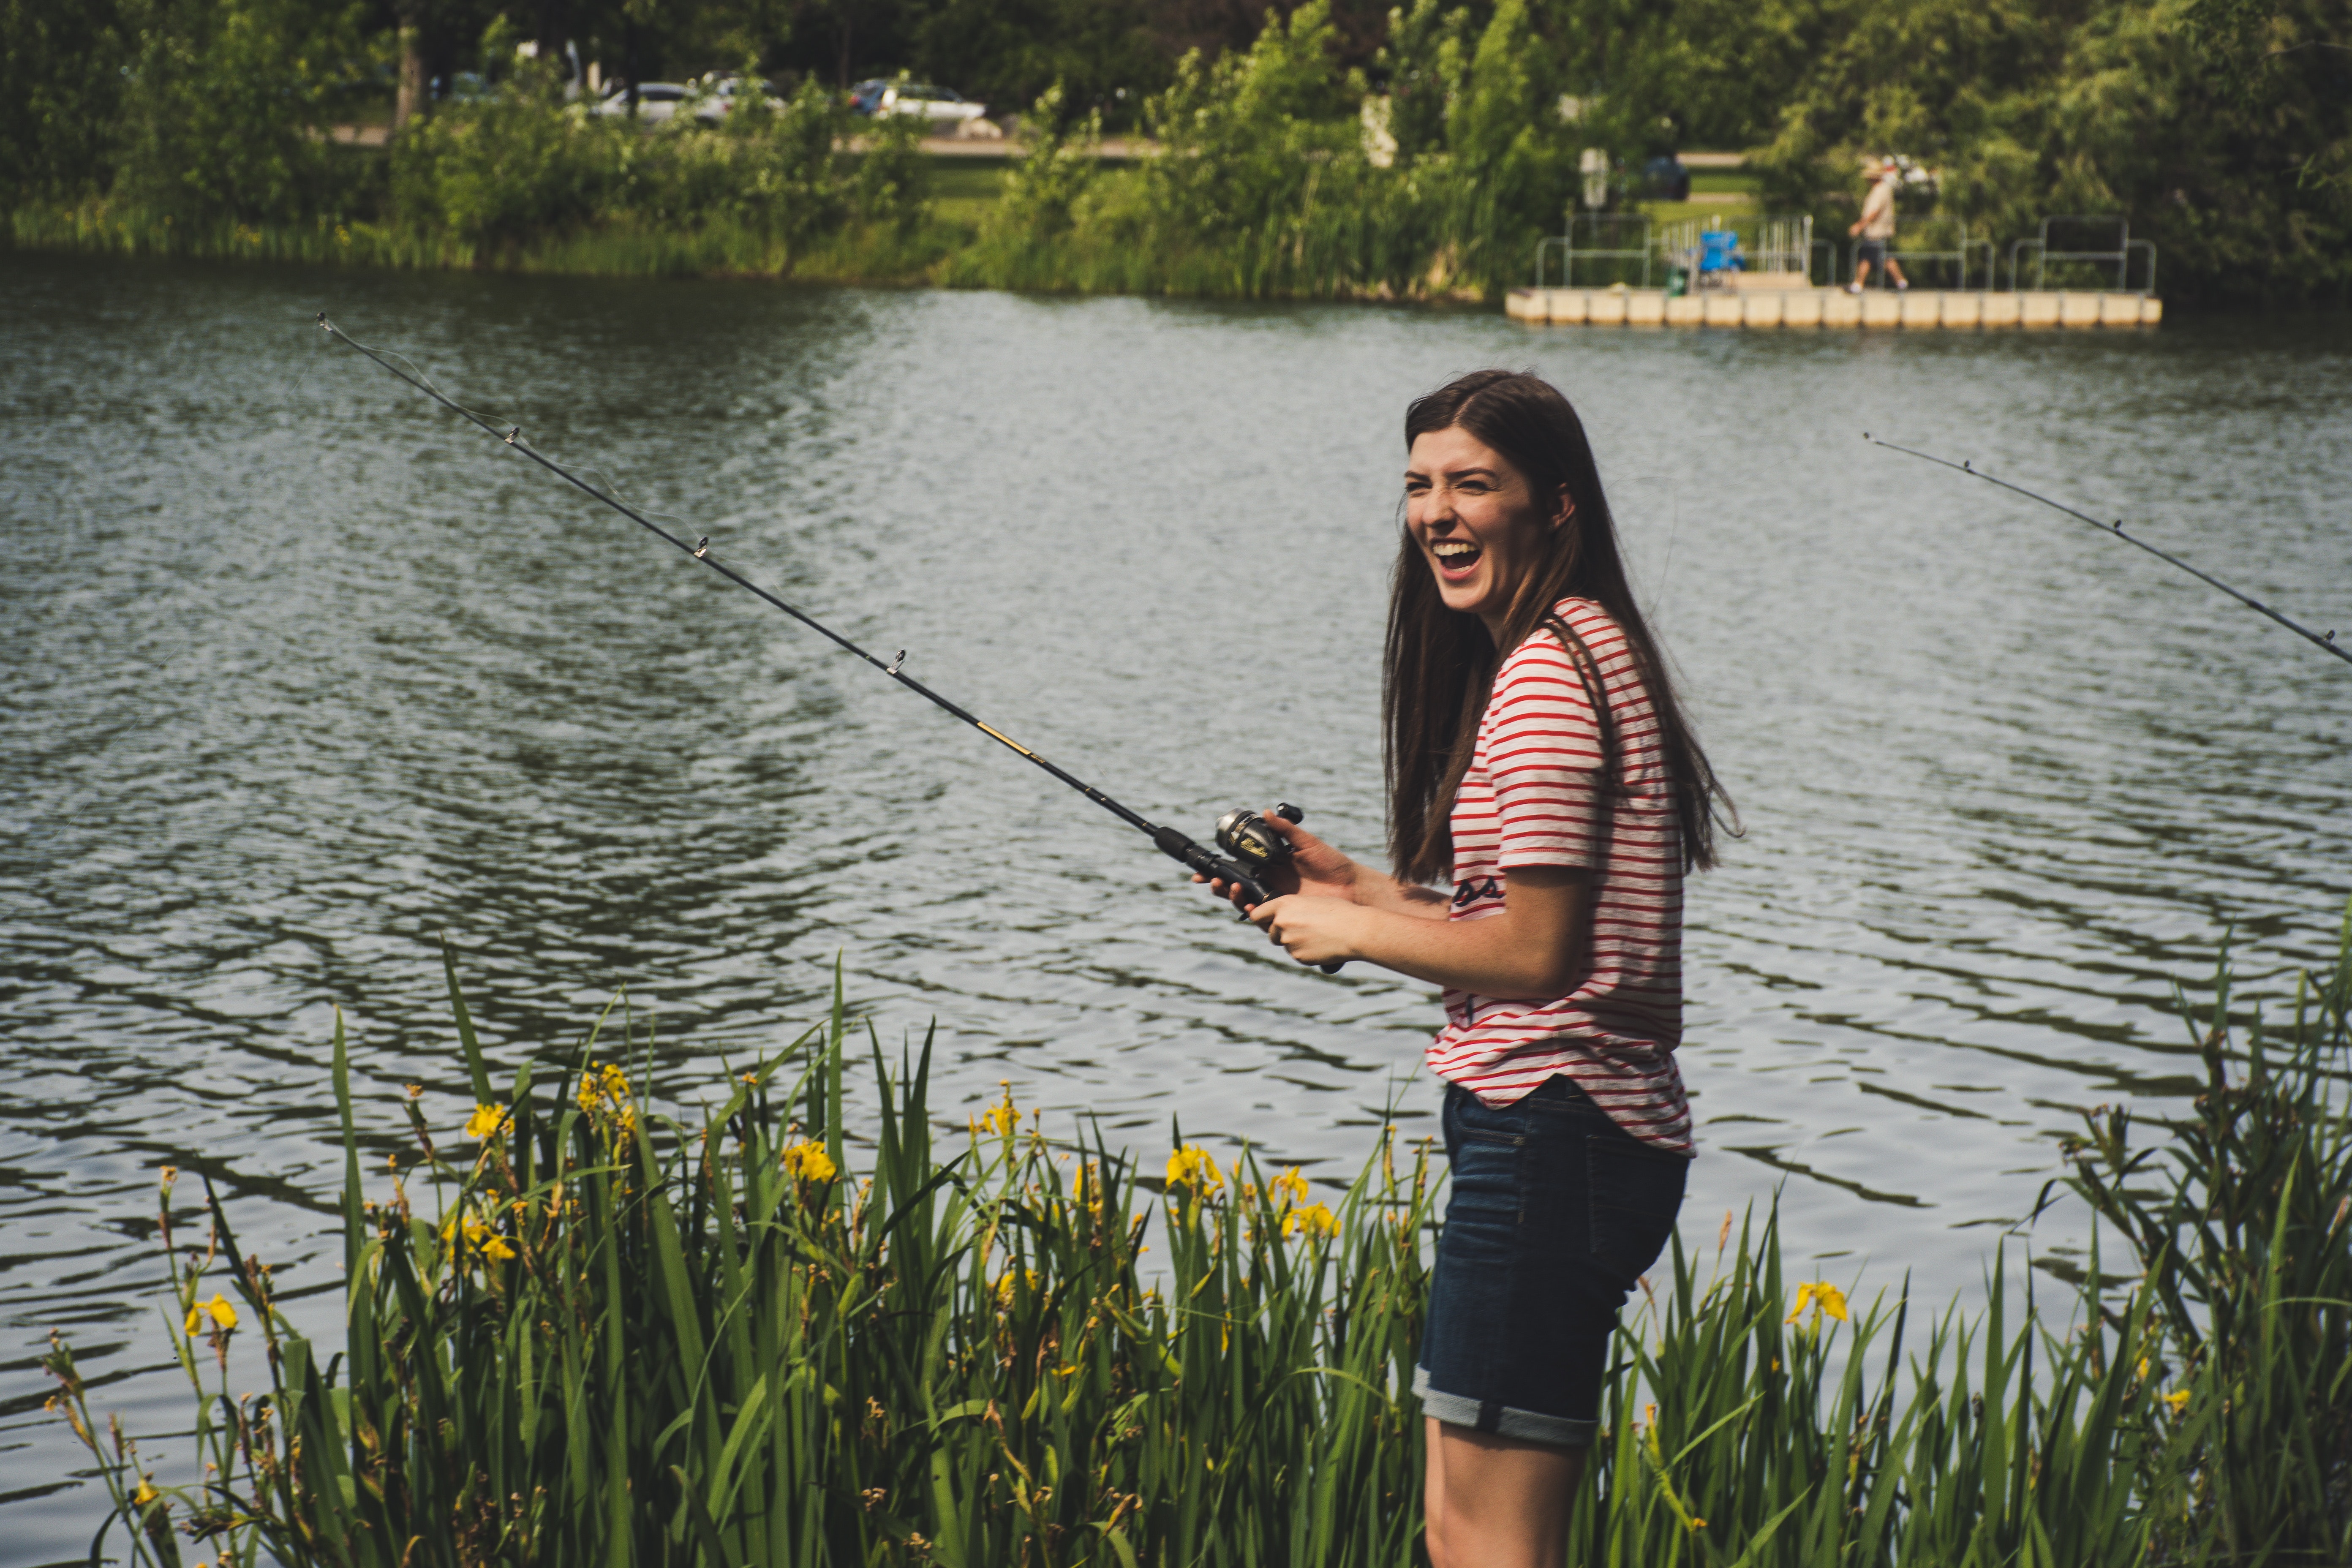
angling, fishing rod, recreational fishing, grass, fishing, recreation, lake, grass family, casting fishing, river, plant, vacation, reservoir, pond, leisure, tourism